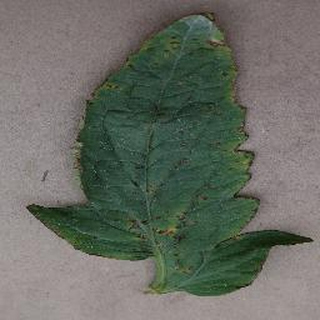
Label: tomato_bacterial_spot